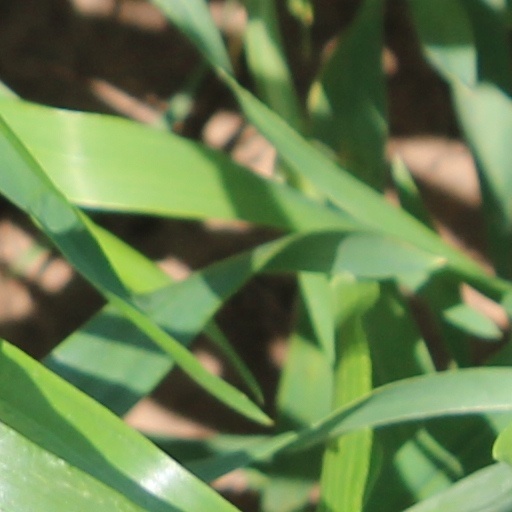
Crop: wheat